Dodge B series

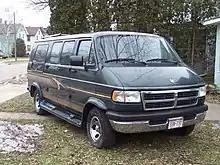
1996 Dodge Ram Van Wagon

The B series also includes full-sized vans made by the Dodge division of Chrysler Corporation from 1970 (as early 1971 models) through 2003. During that time, they were originally numbered B100, B200, and B300; the numbers were later upped by 50 (B150, etc.) and finally multiplied by 10 (B1500, B2500, B3500) in the mid-1990s. The actual names were Dodge Sportsman, Dodge Tradesman, Dodge Van, at first; they later changed to Ram Van, Ram Wagon, and, briefly. There was also a Kary Van extended height model.